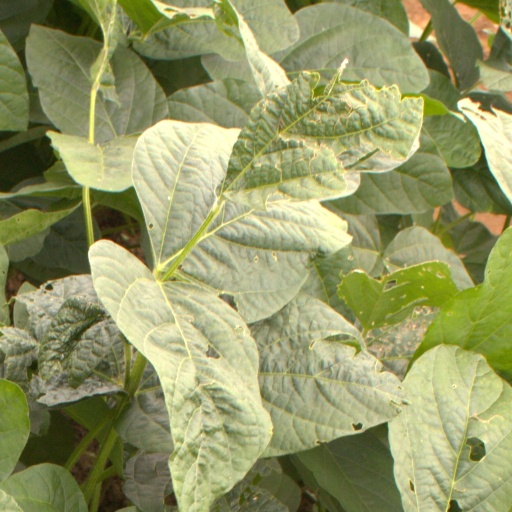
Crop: soybean